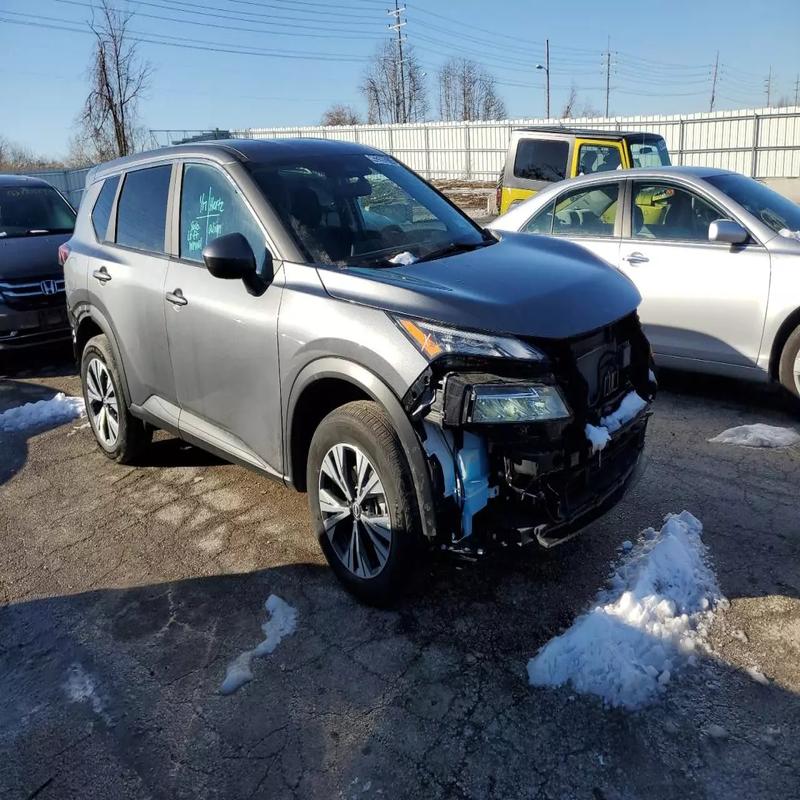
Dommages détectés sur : plaque d'immatriculation avant, pare-choc avant, feu avant droit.
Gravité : majeur